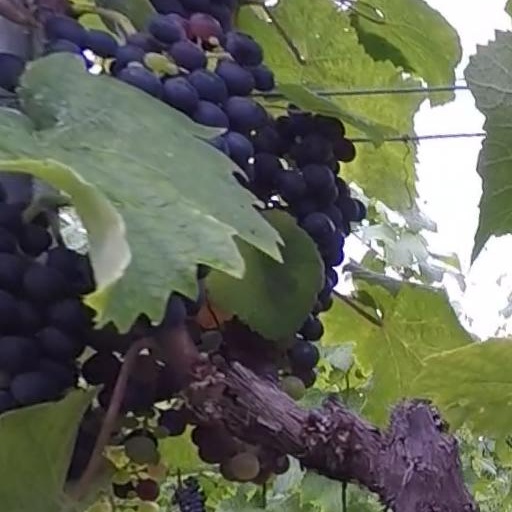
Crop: grape